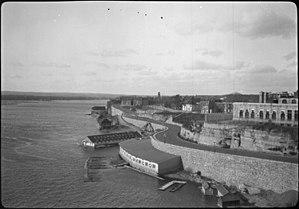
Le Club d’aviron d’Ottawa est un club d’aviron basé à Ottawa. Il est localisé sur la rive sud de la rivière des Outaouais au 10 Lady Grey avenue. Le club est enregistré auprès d’Aviron Canada et de Row Ontario.